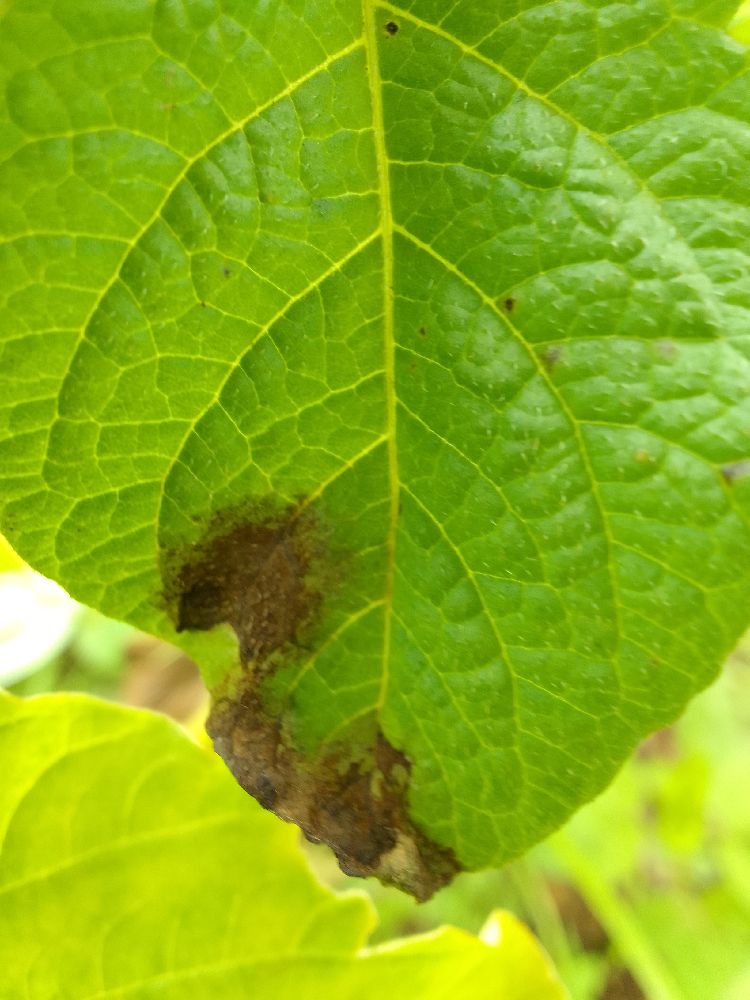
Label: Late blight